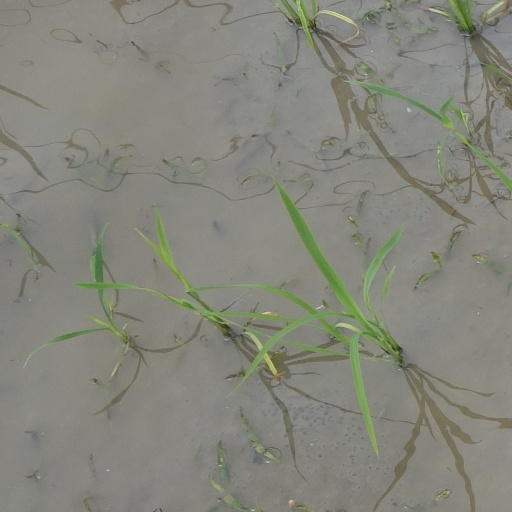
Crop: rice